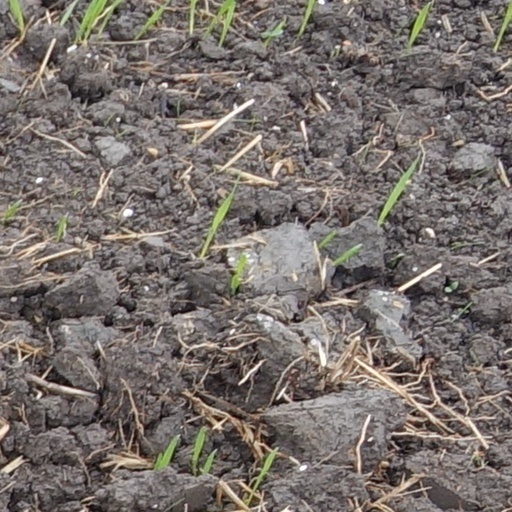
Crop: wheat